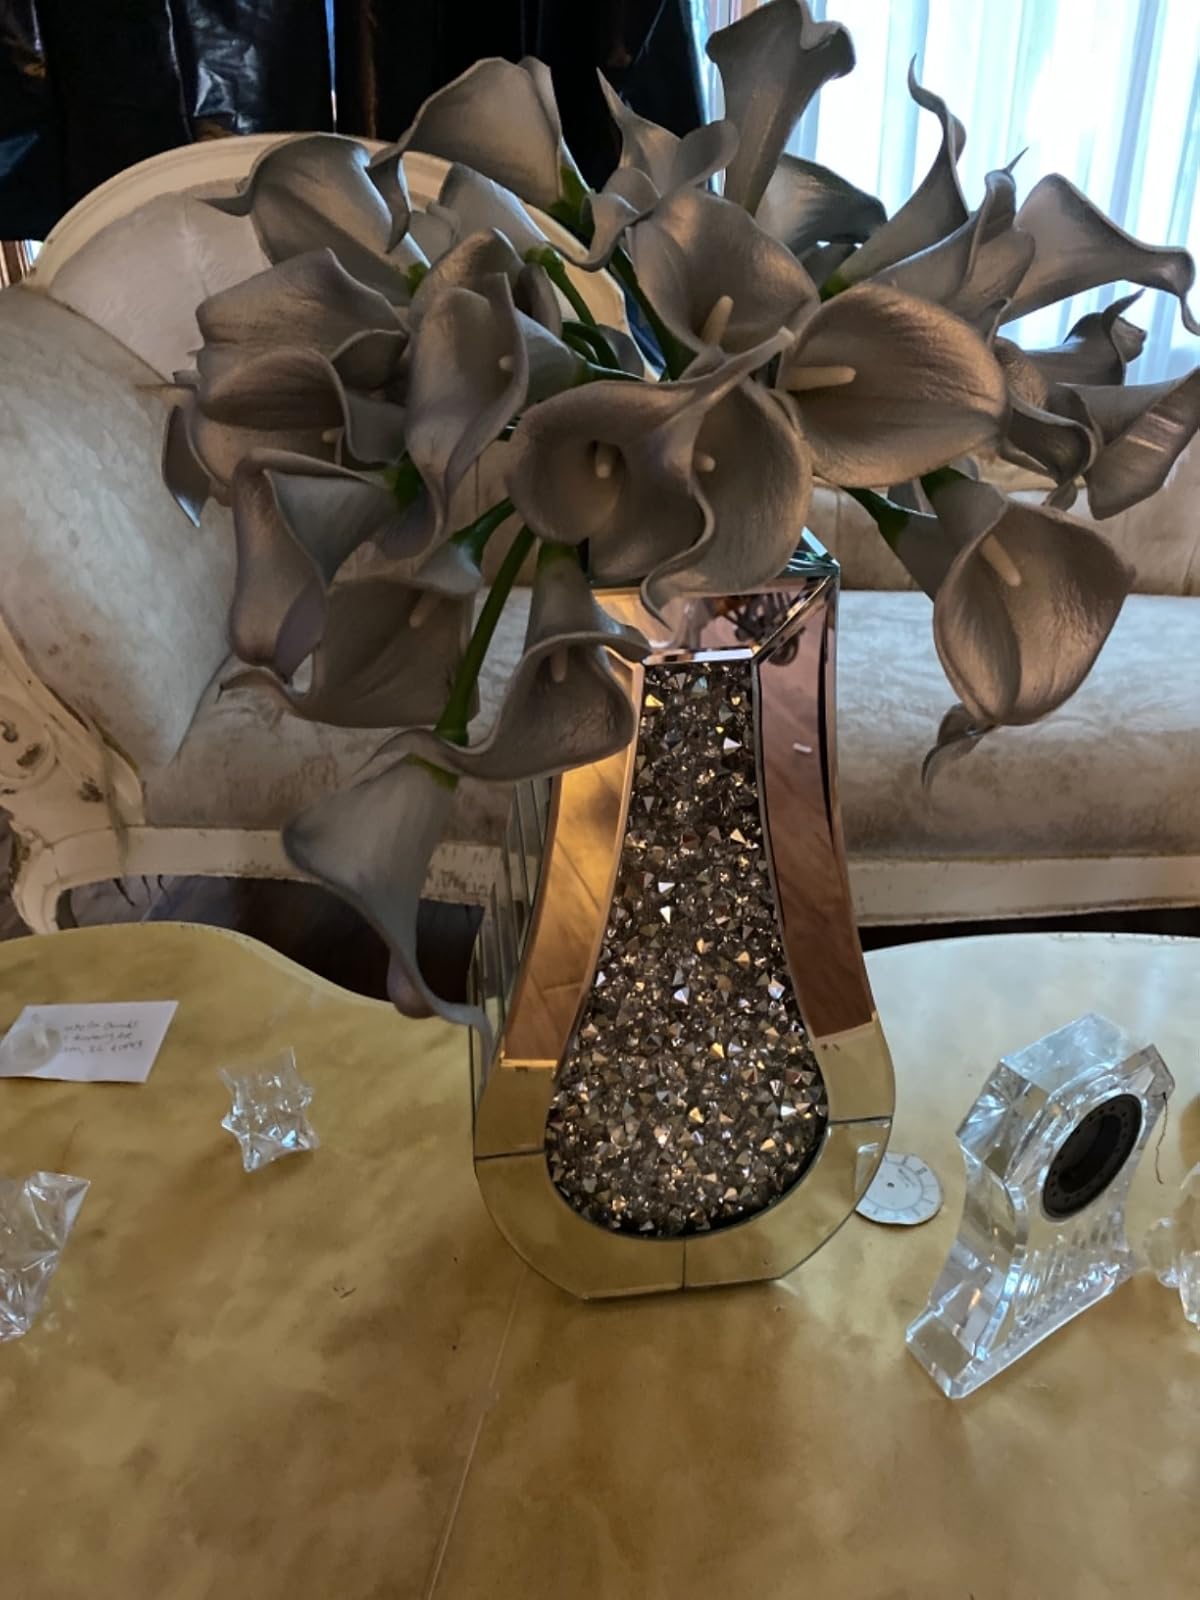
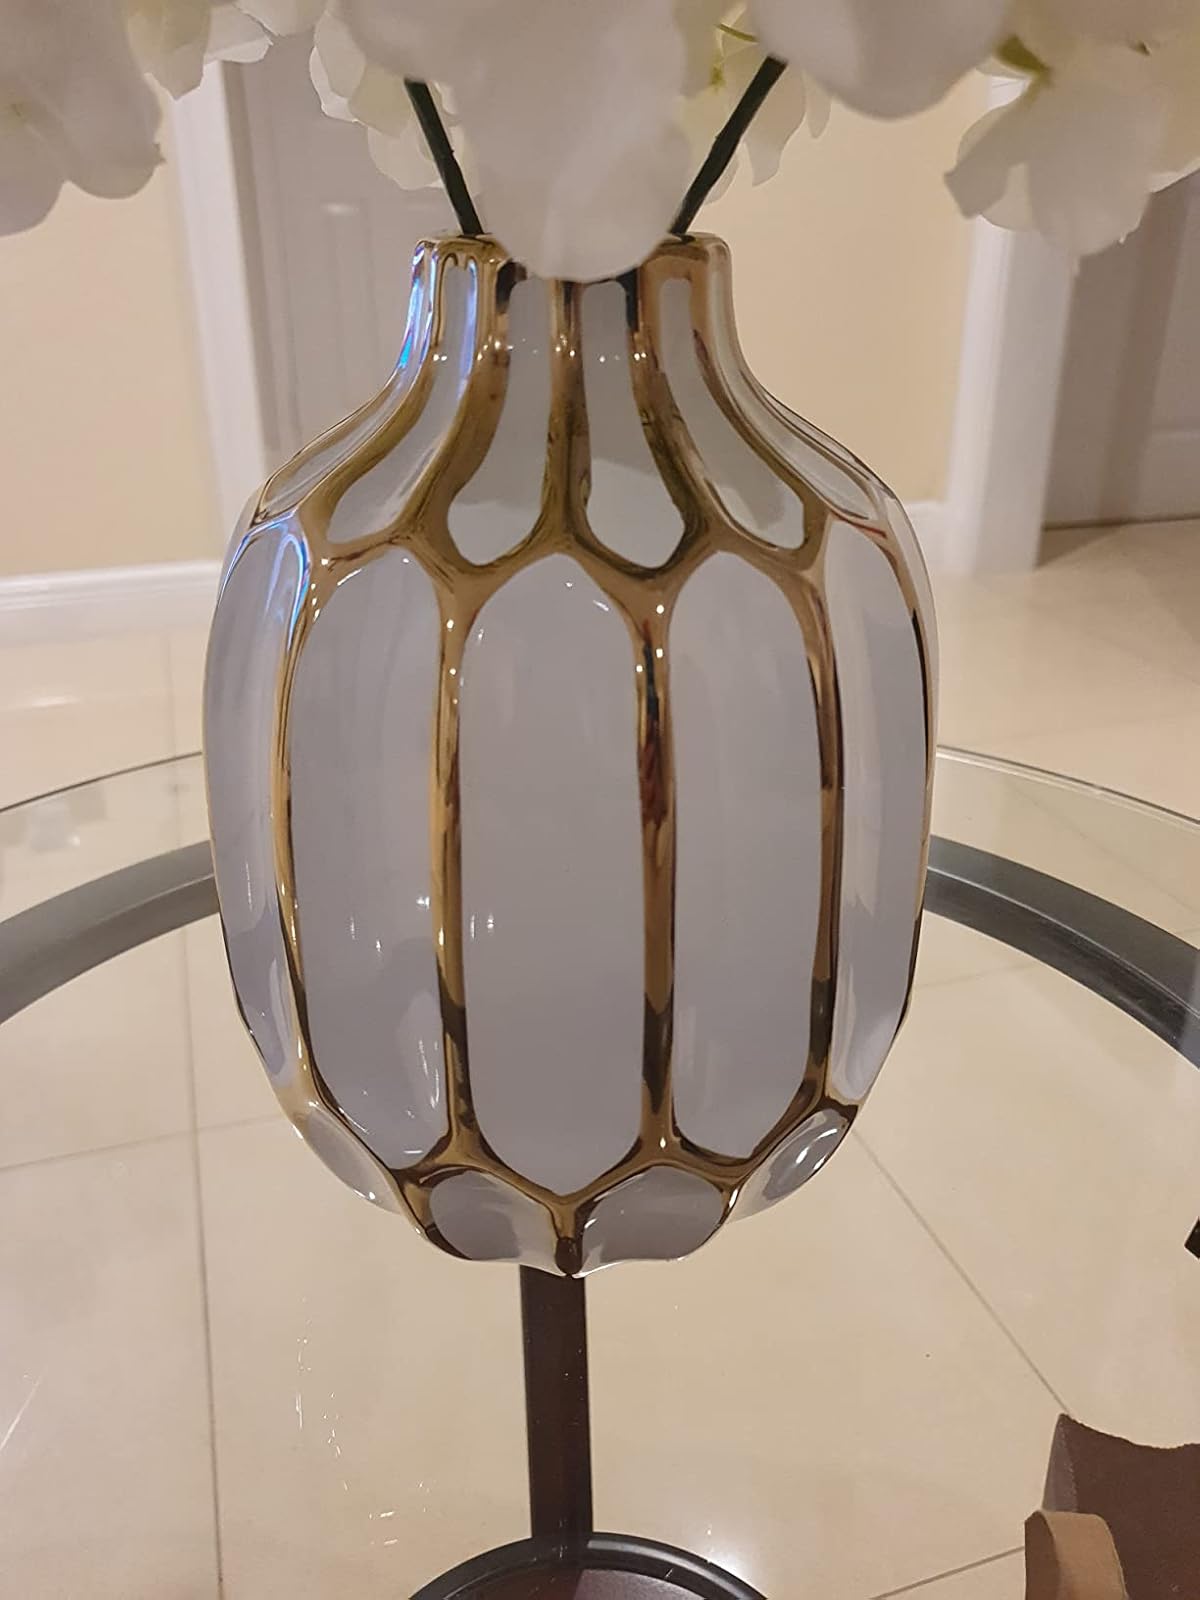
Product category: vase
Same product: no